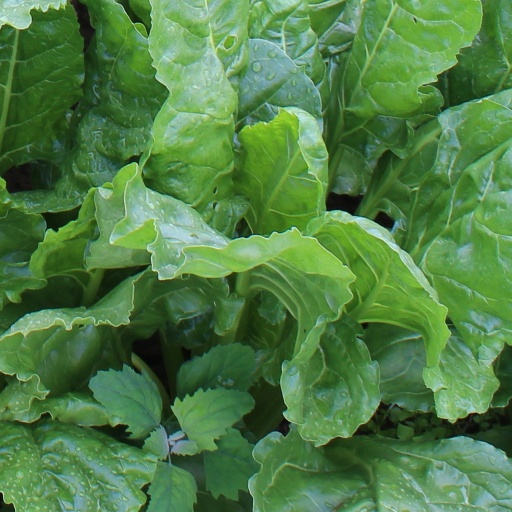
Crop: sugar beet